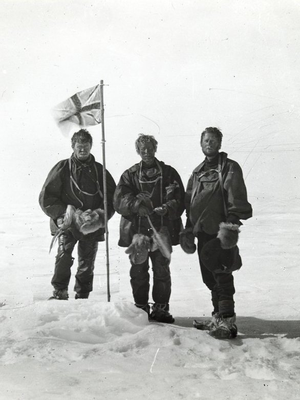
Le « traîneau à traction aérienne », surnommé le « tracteur des neiges » ou l'« avion de Mawson », est un aéroplane modifié emporté lors de l'expédition antarctique australasienne de Douglas Mawson. Il est le premier avion à être utilisé en Antarctique. Le chef de l'expédition, Douglas Mawson, prévoit d'utiliser ce Vickers R.E.P. Type Monoplane comme outil pour la reconnaissance et les opérations de recherche et sauvetage, tout en aidant à la promotion de son expédition.
Alistair Forbes Mackay est un explorateur britannique de l'Antarctique.
Le terme orthochromatique est issu de la contraction de chromatique et du préfixe -ortho.
L'expédition Nimrod, officiellement appelée expédition antarctique britannique 1907–09, est la deuxième expédition britannique en Antarctique du XXᵉ siècle, après l'expédition Discovery. Elle est menée entre 1907 et 1909 par Ernest Shackleton — future figure majeure de l'exploration antarctique. Son nom est tiré du navire, le Nimrod, trois-mâts goélette utilisé pour la chasse aux phoques.
L'Australie, en forme longue le Commonwealth d'Australie, est un pays de l'hémisphère sud dont la superficie couvre la plus grande partie de l'Océanie. En plus de l'île éponyme, l'Australie comprend également la Tasmanie ainsi que d’autres îles des océans Austral, Pacifique et Indien. Elle revendique aussi 6 000 000 km² en Antarctique. Les nations voisines comprennent notamment l'Indonésie, le Timor oriental et la Papouasie-Nouvelle-Guinée au nord, les îles Salomon, Vanuatu et le territoire français de Nouvelle-Calédonie au nord-est, la Nouvelle-Zélande au sud-est ainsi que le territoire français des îles Kerguelen à l'ouest des îles australiennes Heard et McDonald.